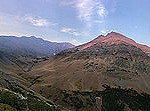
Label: glacier